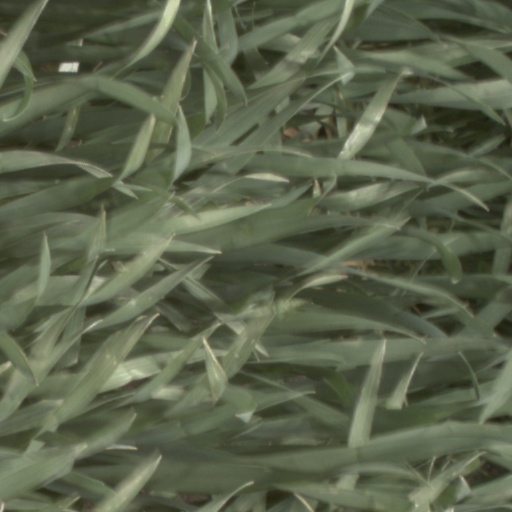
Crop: wheat